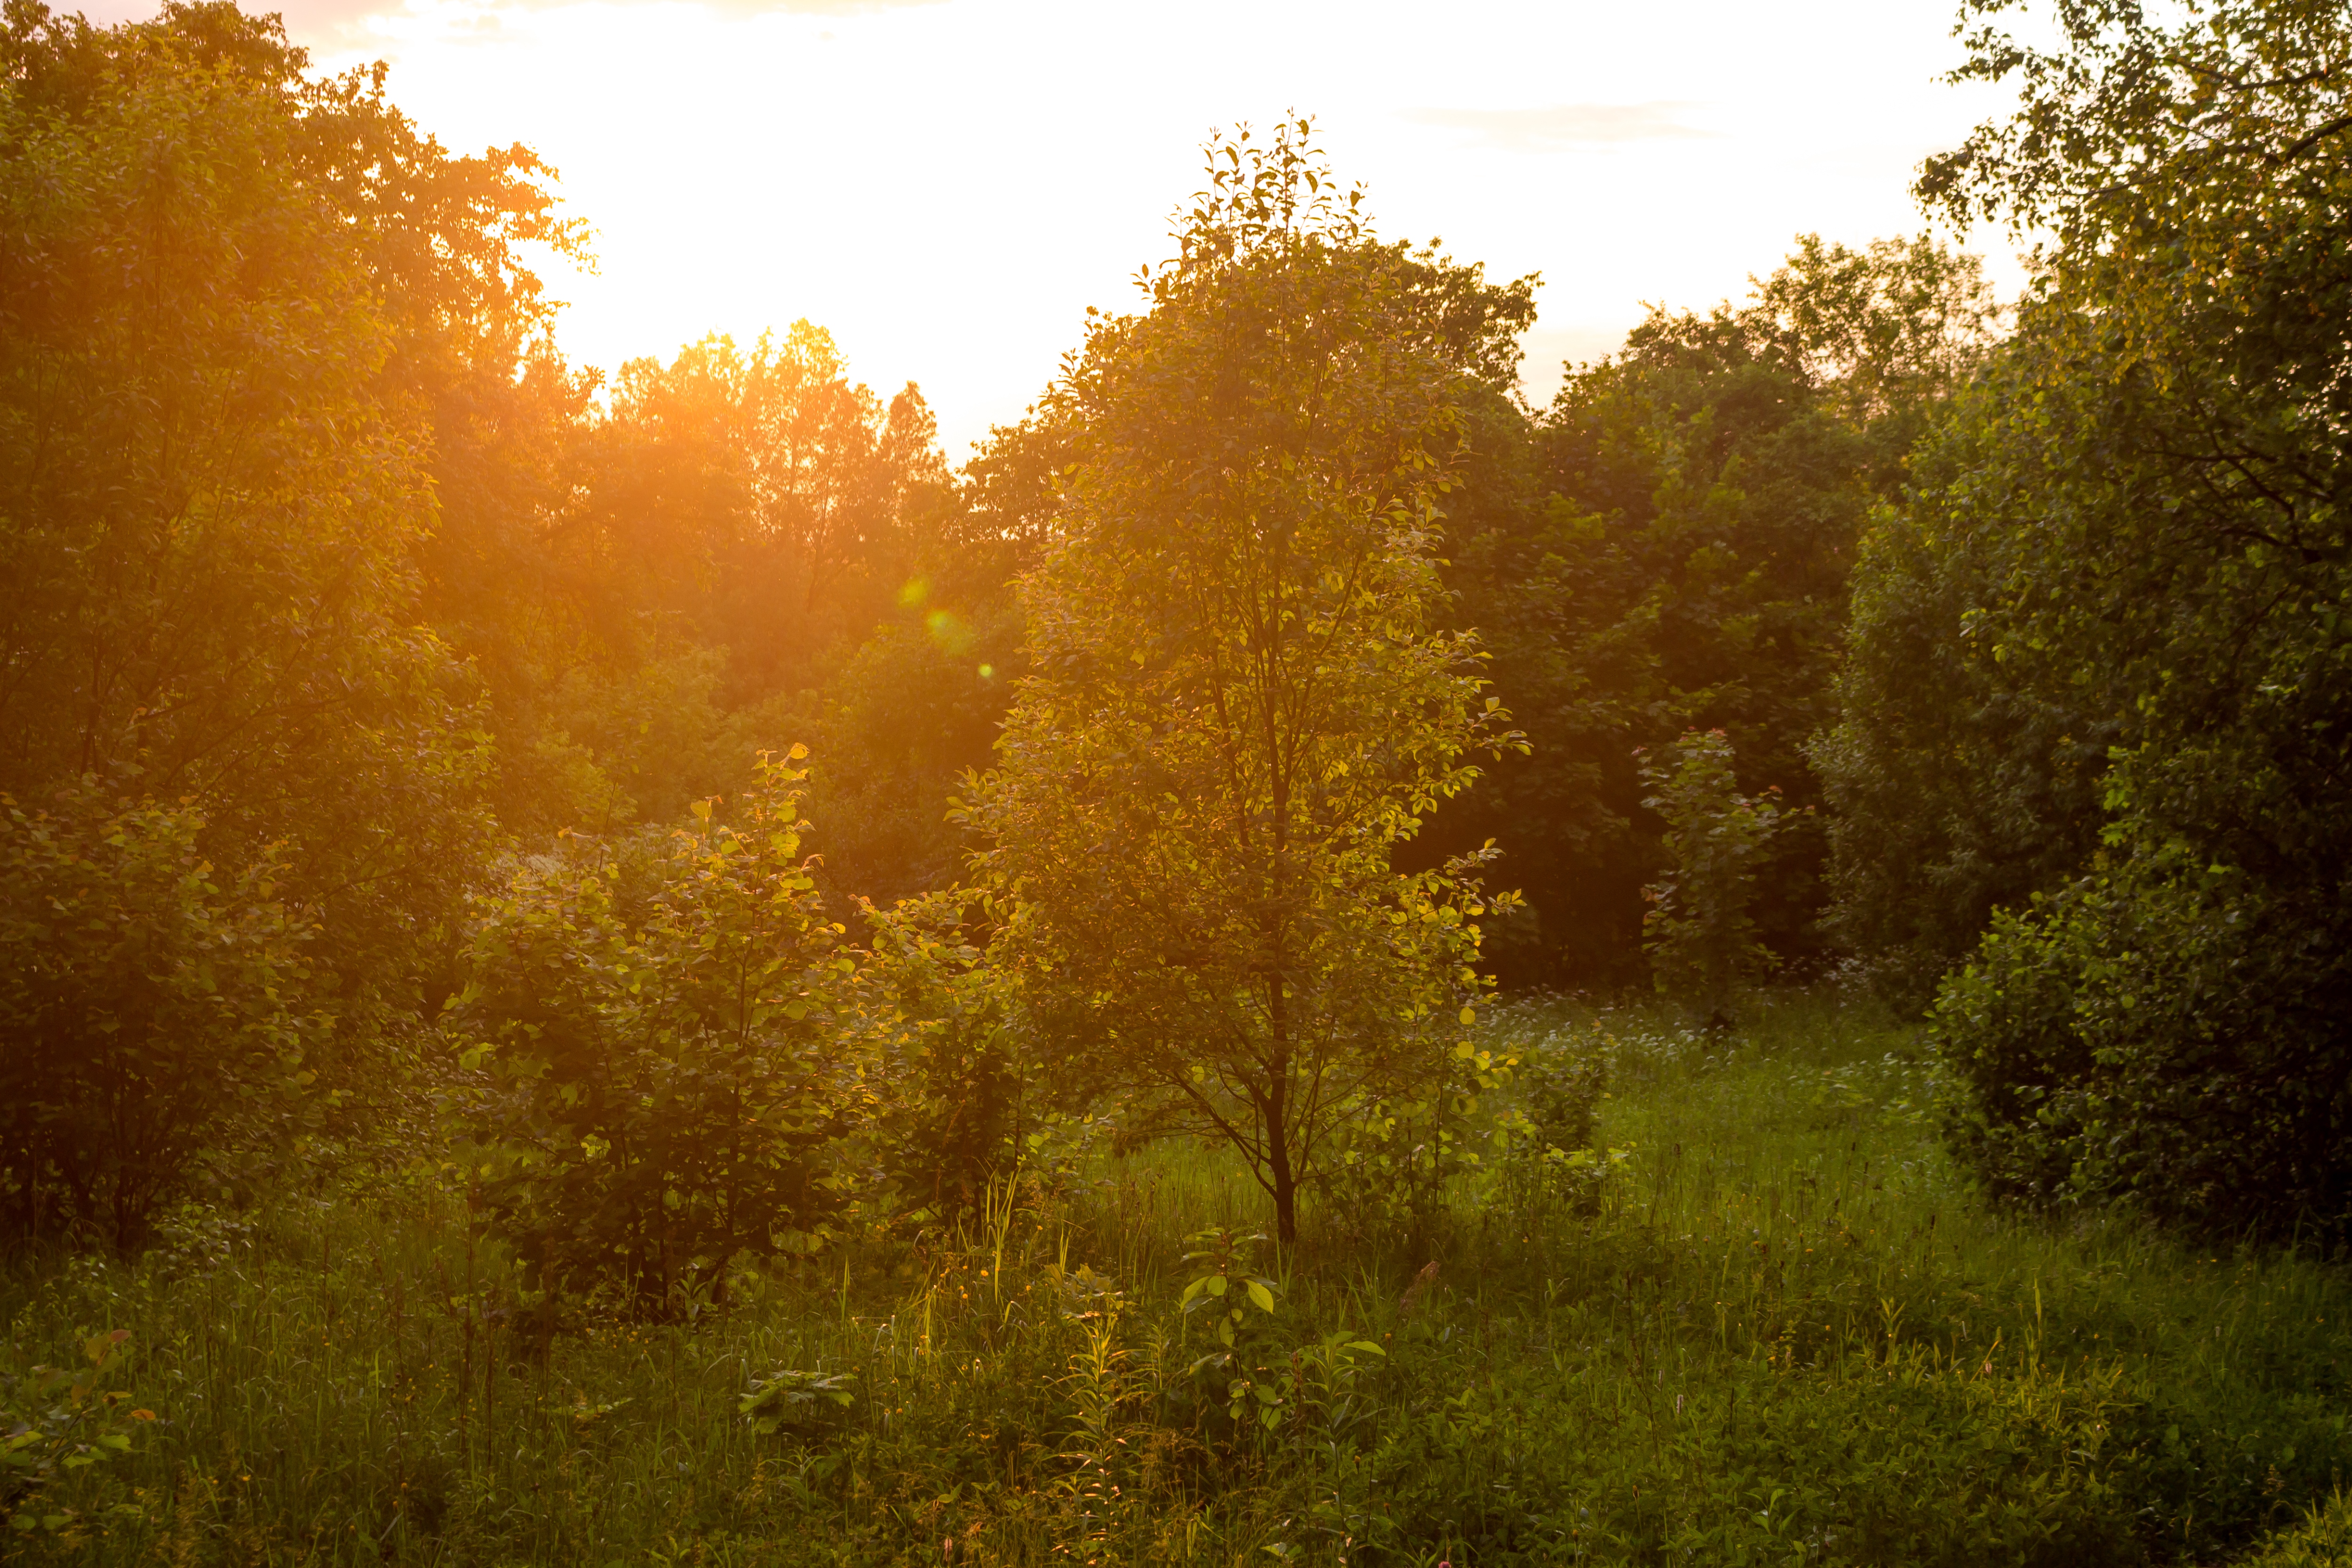
trees, greenery, sunlight, lighting, warm, sunny, light, sunset, yellow, sunrise, evening, morning, nature, lawn, wild, background, beautiful, soft, walk, fresh air, rays, white, day, outdoor, nobody, illuminated, body of water, road, deciduous, sun, vegetation, wood, branch, natural landscape, pasture, green, grass, daytime, shrub, twig, natural environment, reflection, atmospheric phenomenon, vertebrate, dusk, astronomical object, atmosphere, afterglow, hill, nature reserve, leaf, grassland, field, farm, plain, landscape, horizon, photograph, autumn, rural area, plant community, land lot, forest, lens flare, backlighting, orange, woodland, heat, beauty, wildlife, People in nature, waterway, summer, Tints and shades, wildflower, bank, botany, winter, savanna, meadow, wilderness, soil, spring, red sky at morning, woody plant, ecoregion, grass family, flowering plant, photography, shrubland, old growth forest, prairie, river, grove, biome, jungle, Northern hardwood forest, mist, temperate coniferous forest, temperate broadleaf and mixed forest, snapshot, riparian forest, dawn, tropical and subtropical coniferous forests, calm, Forb, state park, stock photography, goldenrod